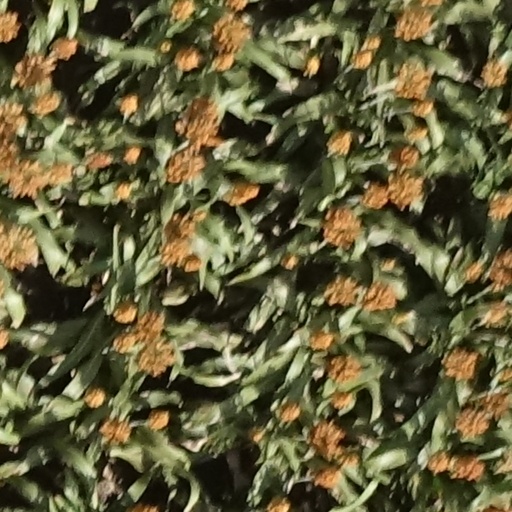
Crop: sorghum